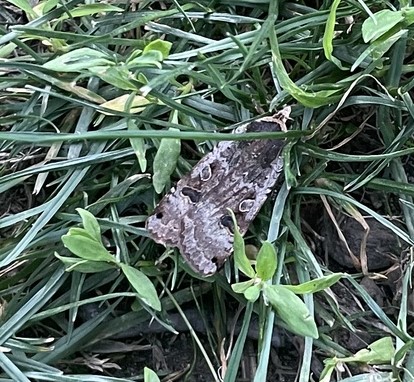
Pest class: cutworms